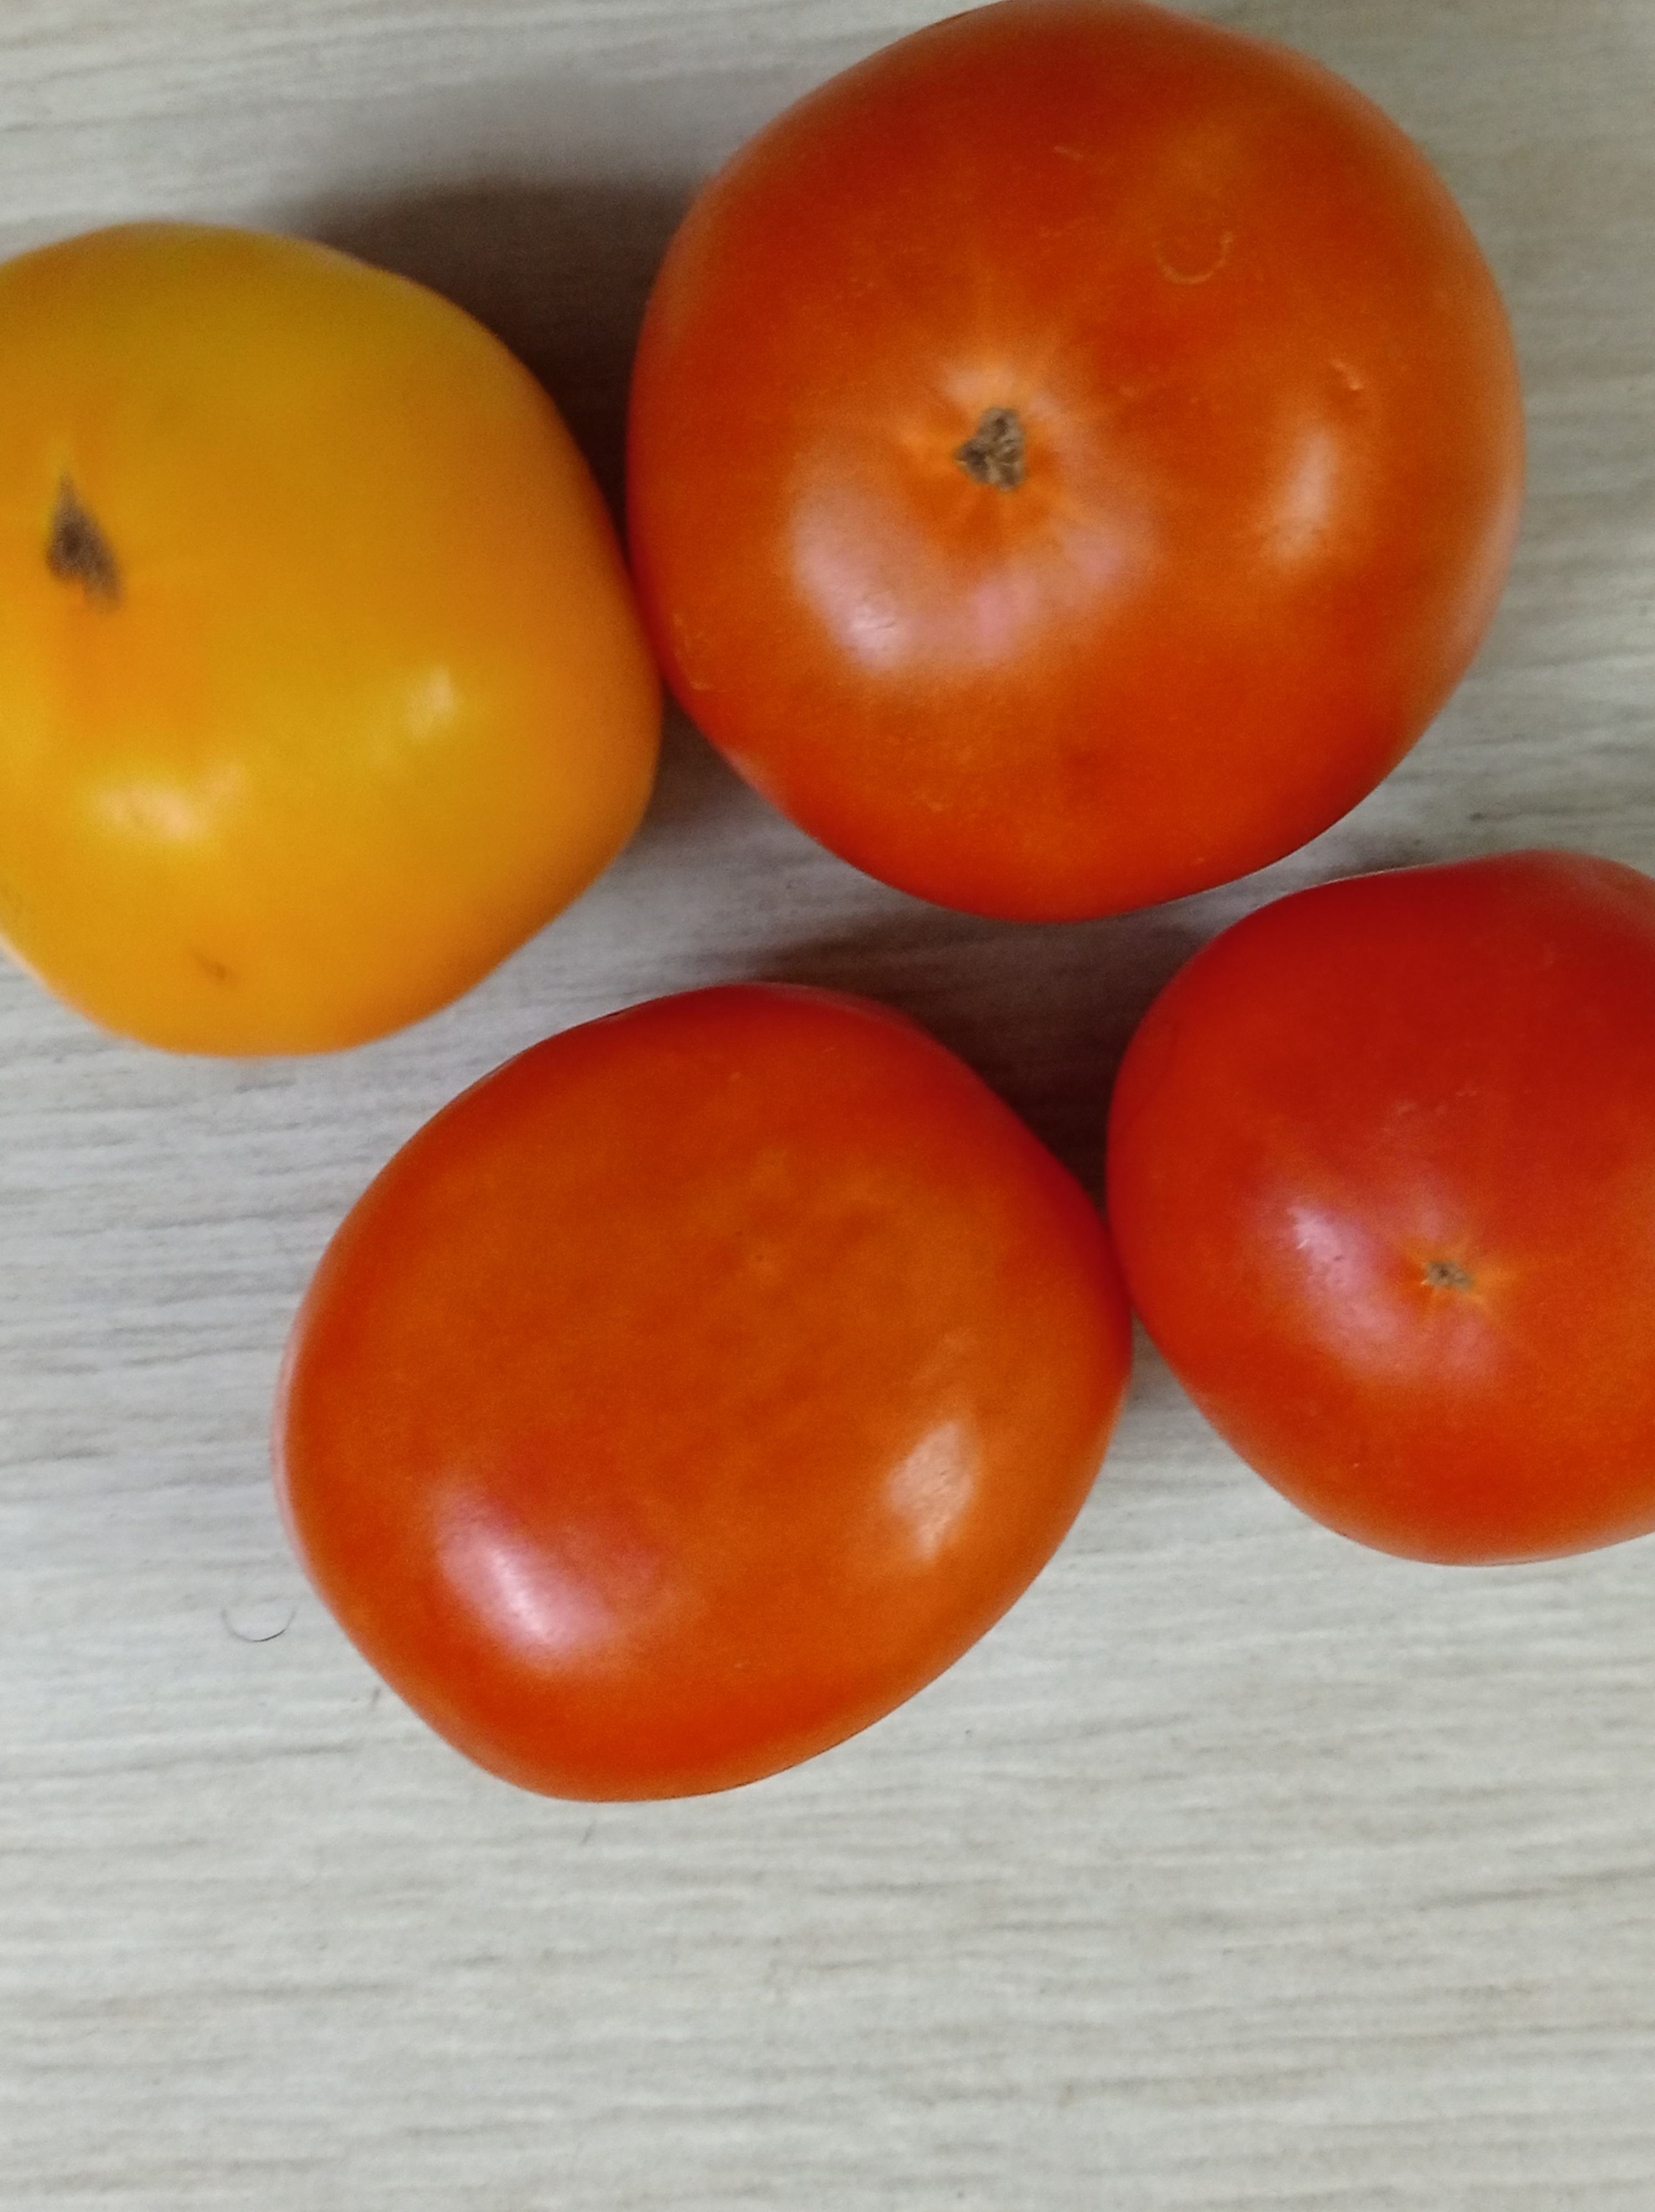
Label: Fresh